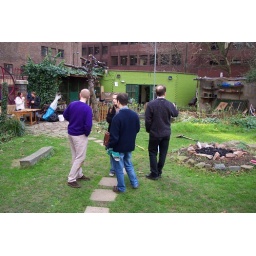
Preparing the ground and building the wildflower bank out of gabions for the south pond in the Phoenix Garden.